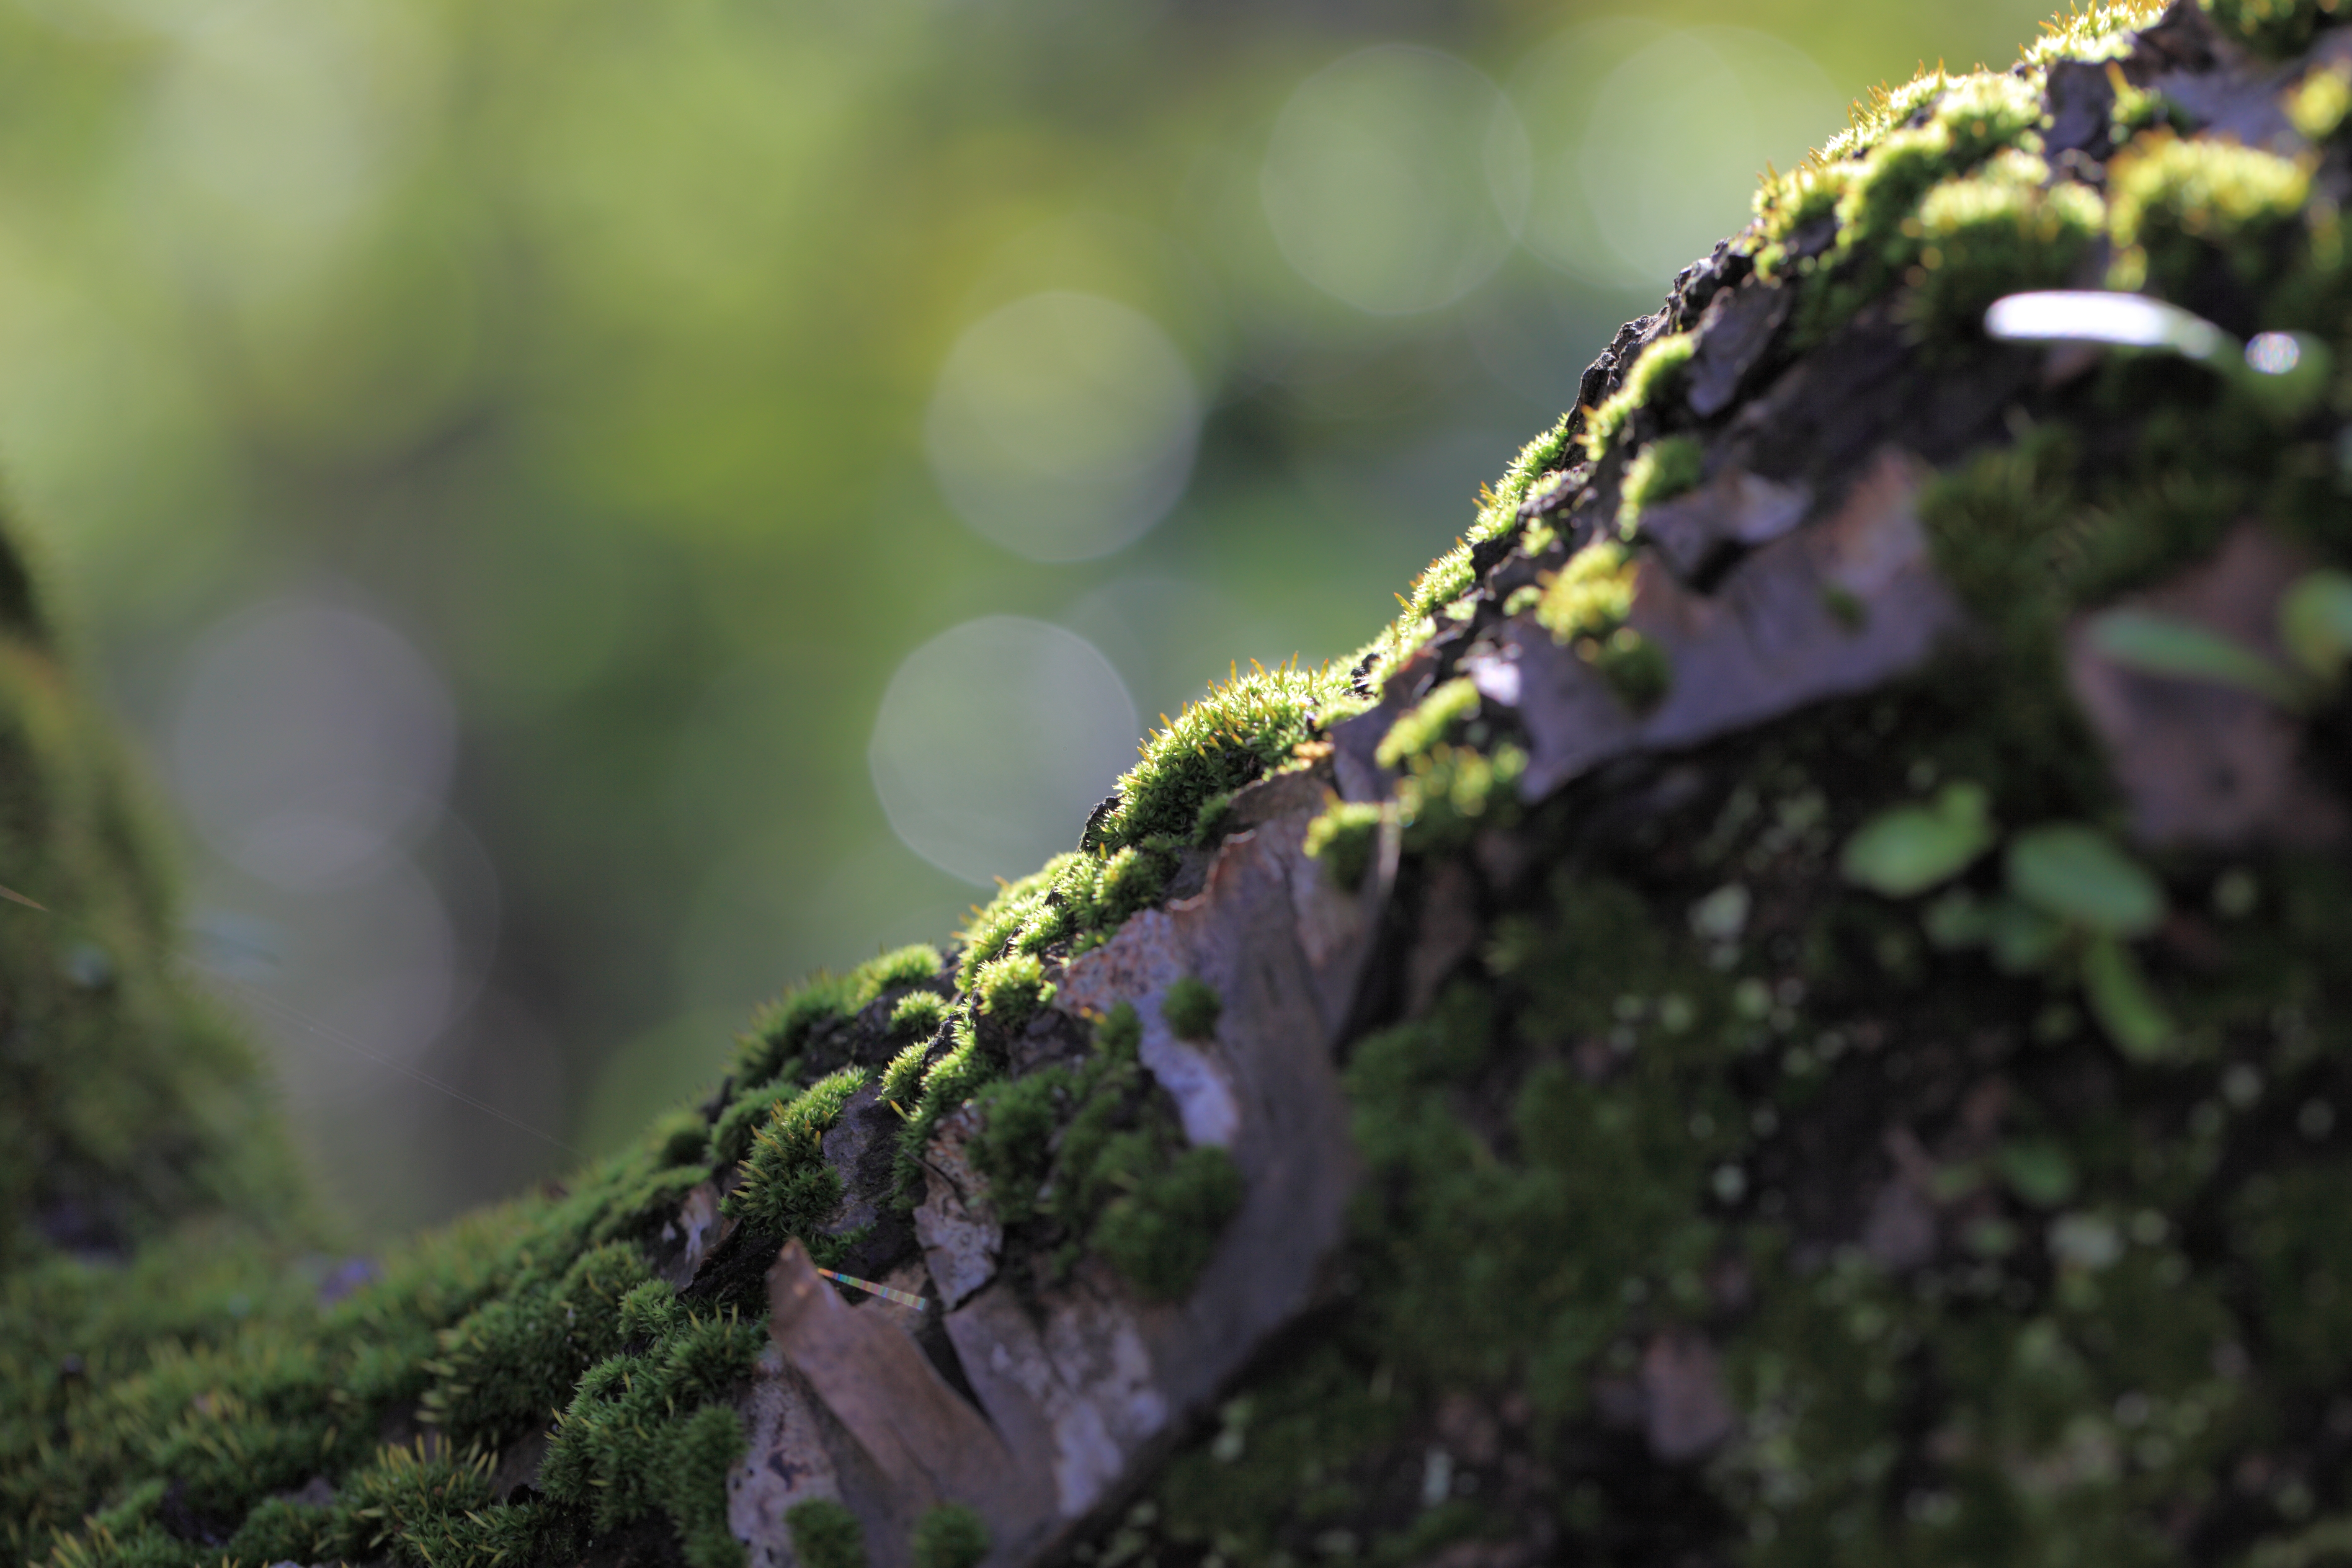
tree, nature, forest, grass, branch, plant, sunlight, leaf, flower, moss, green, high, autumn, soil, botany, flora, close up, 5d, hires, markii, hi, res, resolution, chiba, kashiwa, yoshidafamily, macro photography, land plant